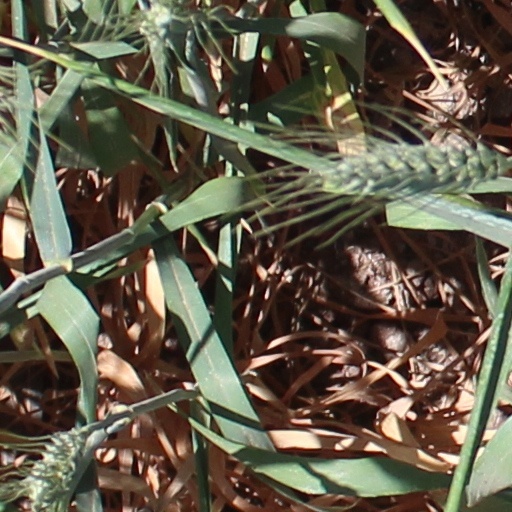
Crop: wheat